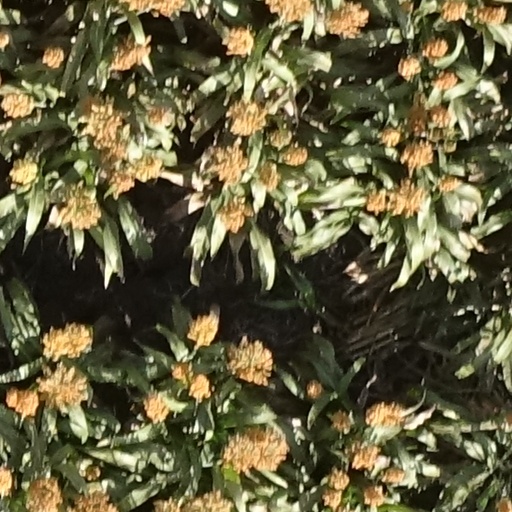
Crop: sorghum